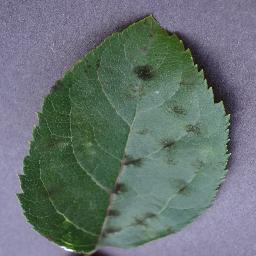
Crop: apple
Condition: scab